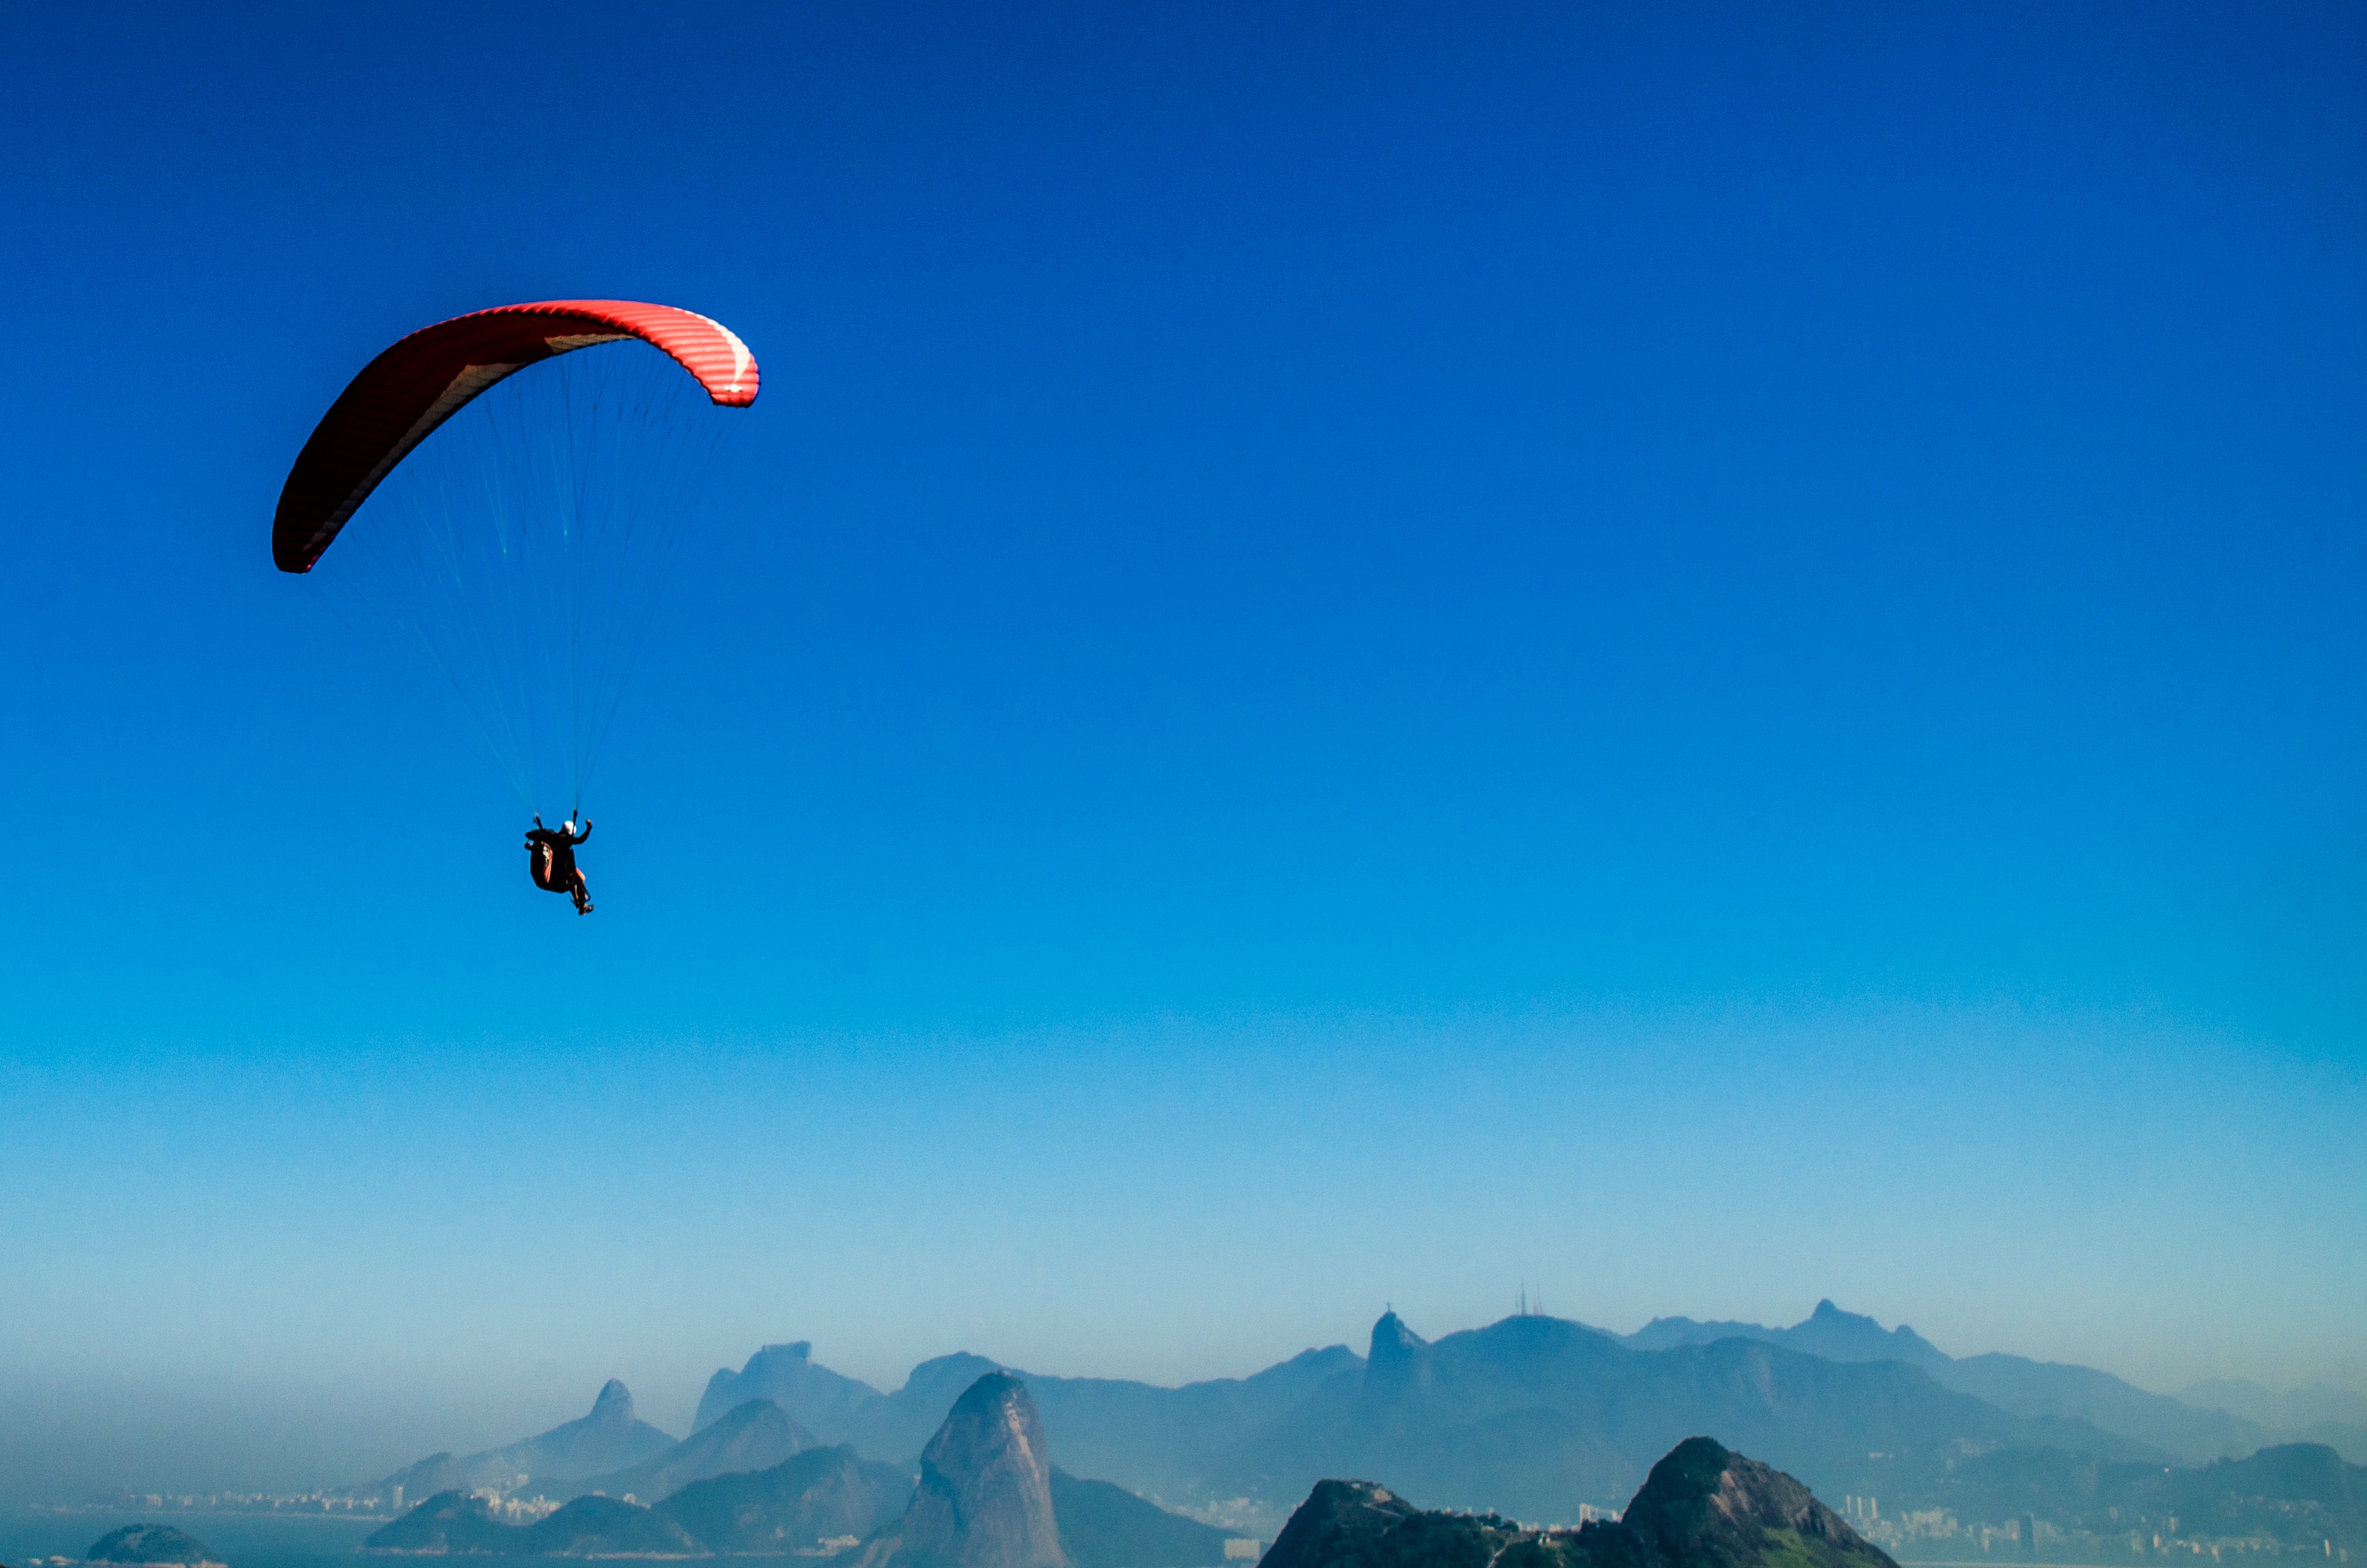
sky, city, bay, extreme sport, parachute, paragliding, rio de janeiro, sports, mountains, brazil, parachuting, city park, air sports, olympics 2016, christ the redeemer, niter i, atmosphere of earth, windsports